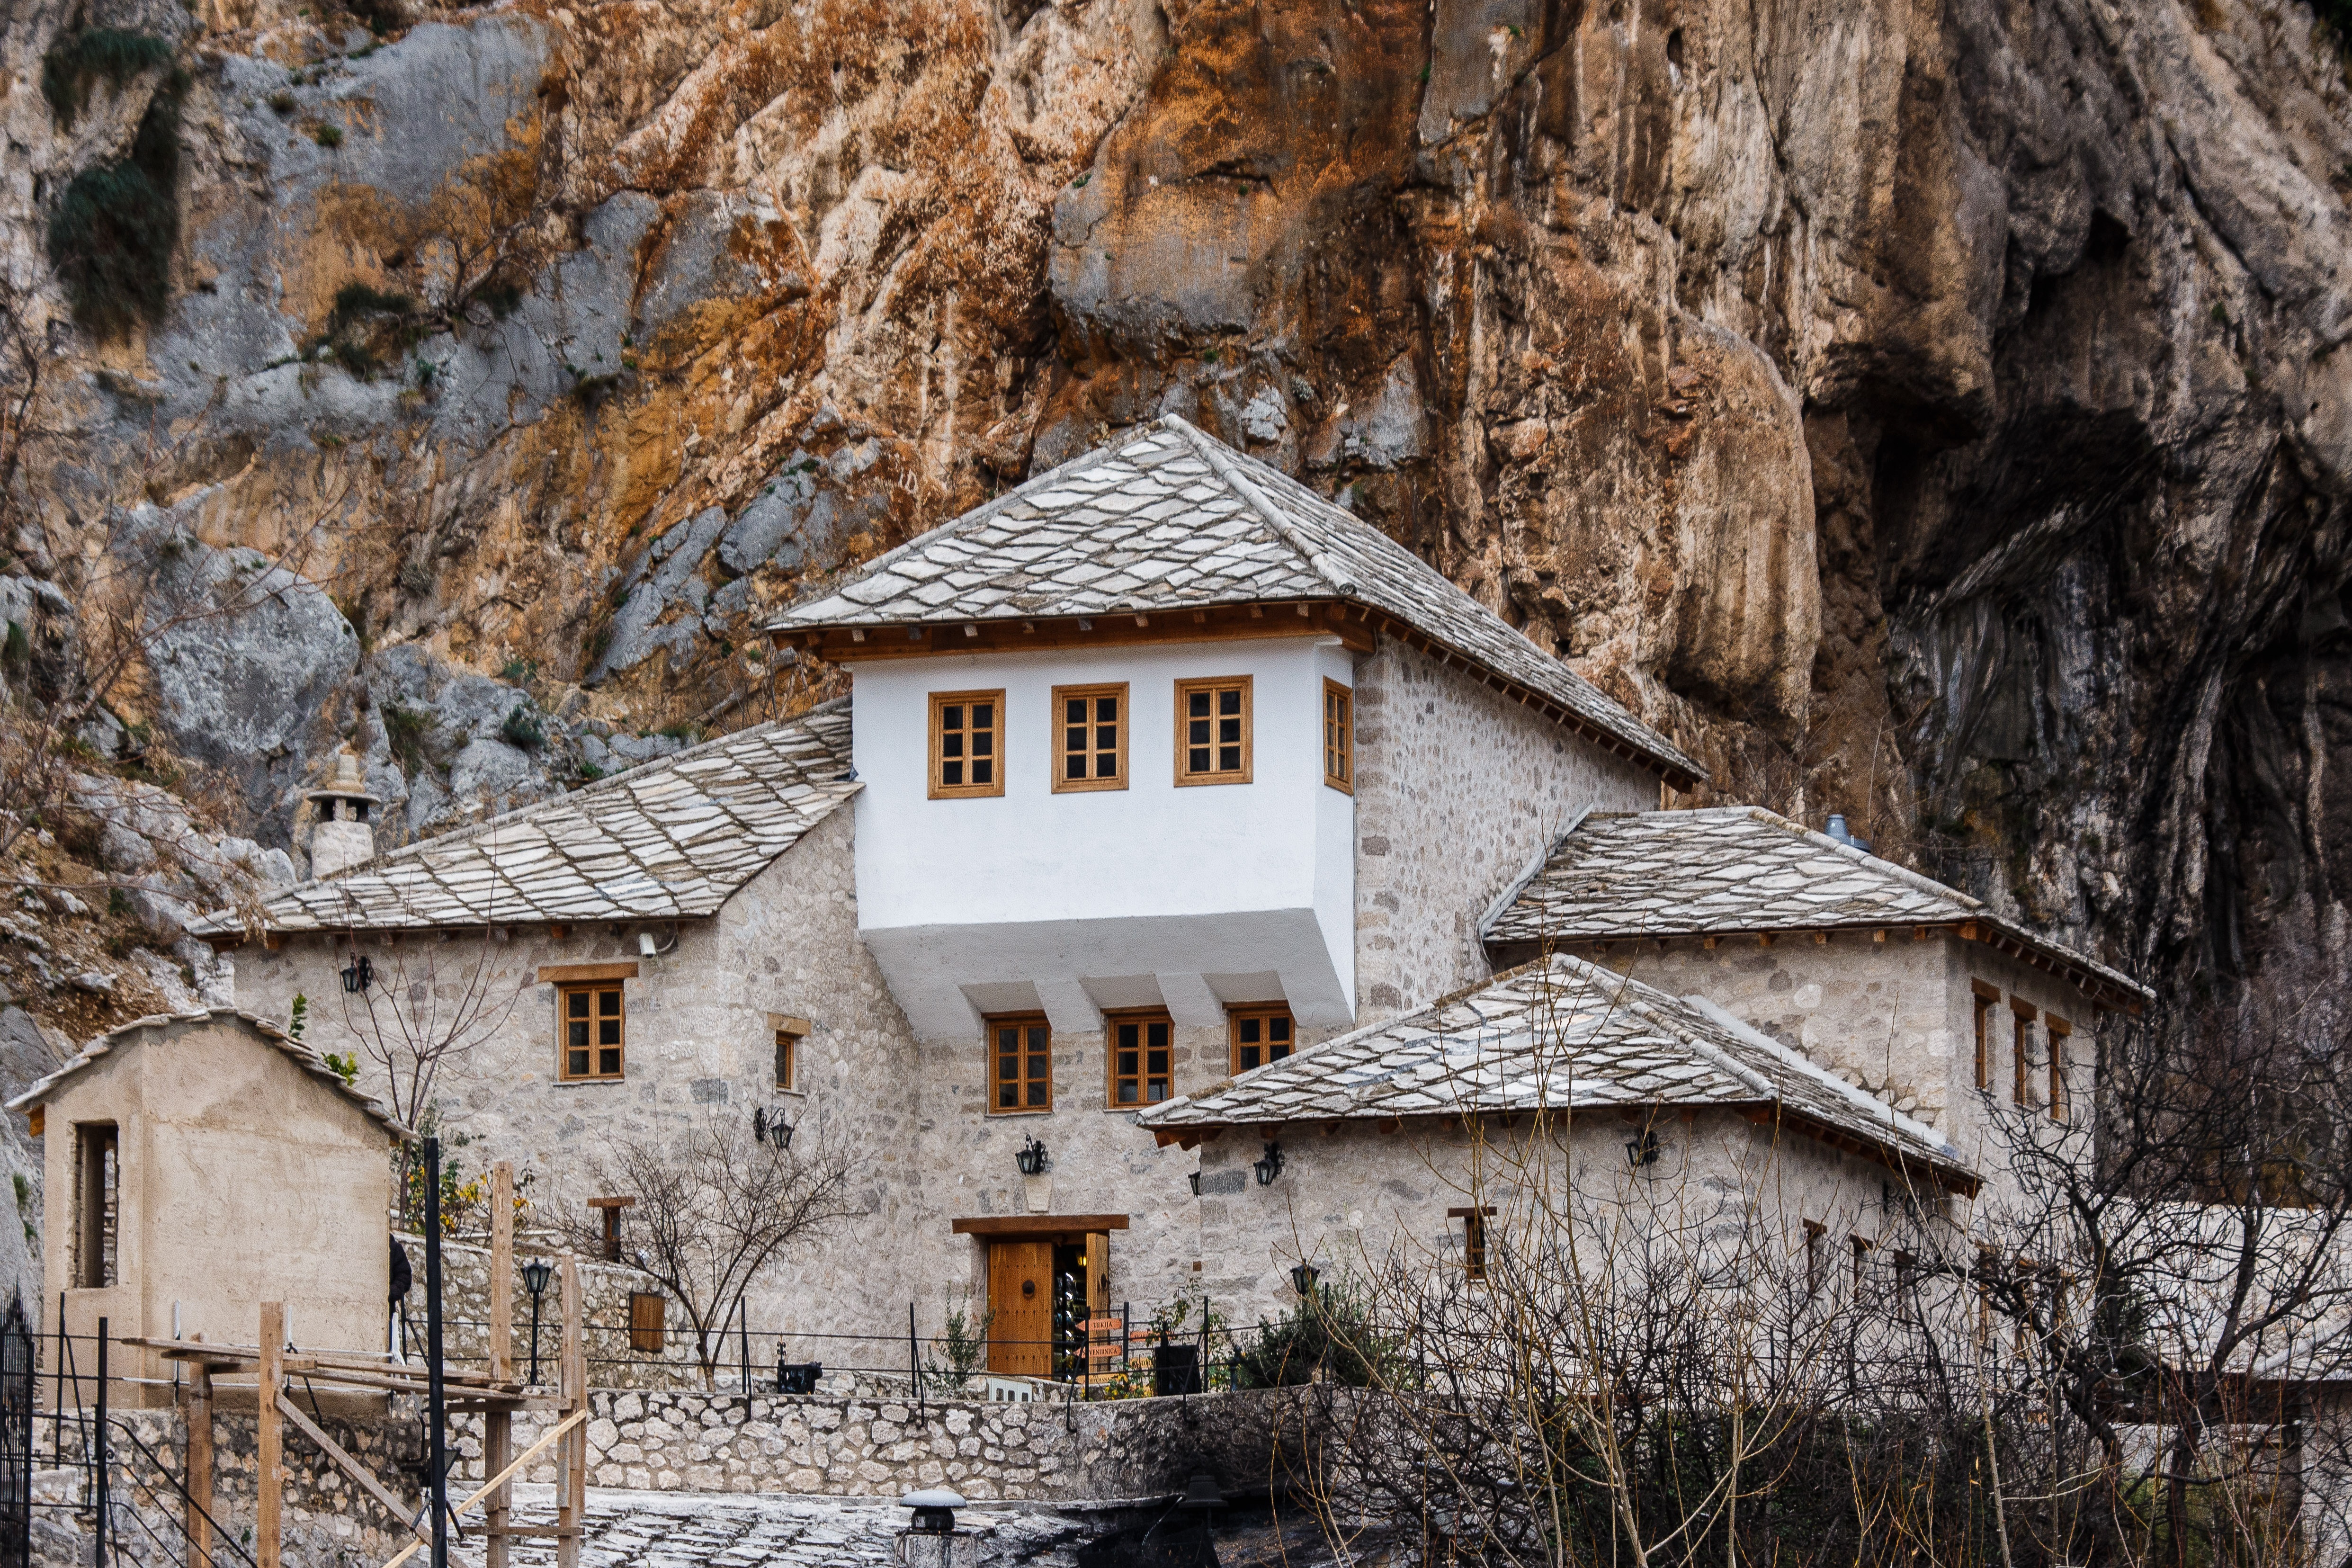
tree, rock, snow, winter, wood, house, home, wall, travel, hut, village, shack, cottage, ruins, monastery, bosnia, rural area, ancient history, balagaj, balagay